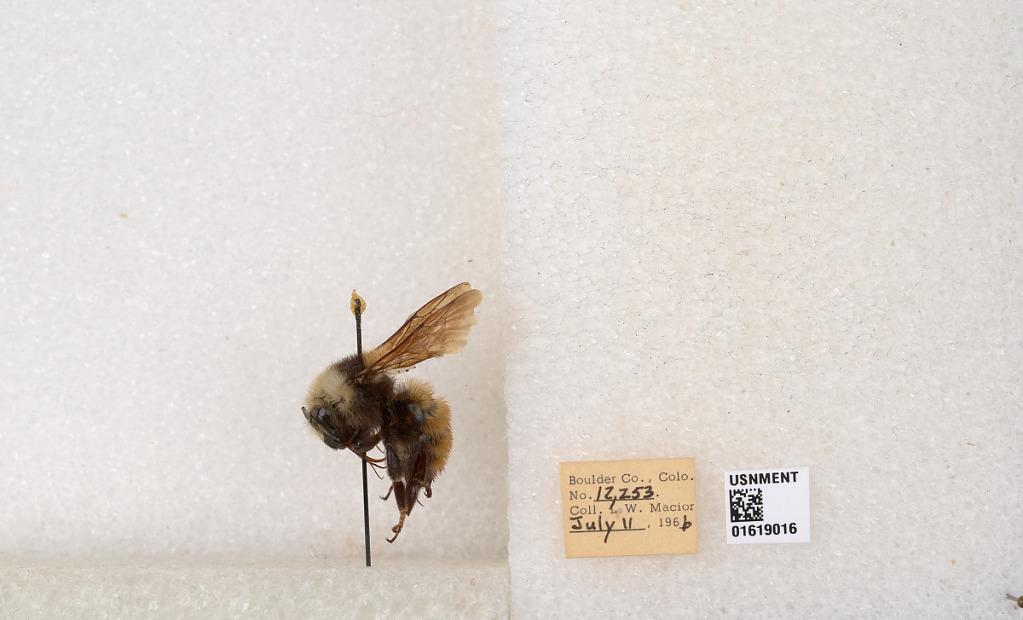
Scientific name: Bombus appositus Cresson
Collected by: L. Macior
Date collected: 1966-7-11
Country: United States
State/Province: Colorado
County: Boulder
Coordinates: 40.0925, -105.358